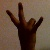
The image shows a hand gesture representing the number 7 in Indian Sign Language.